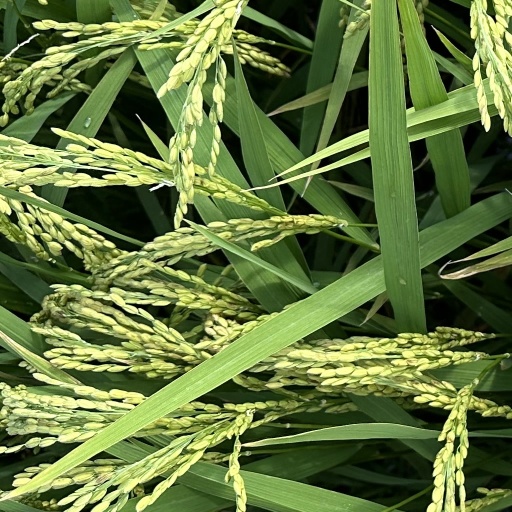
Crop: rice